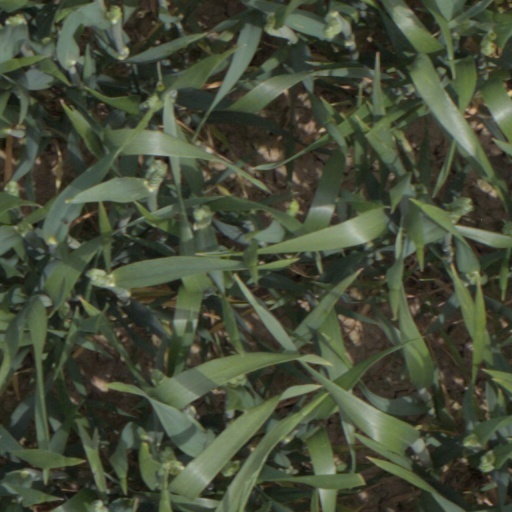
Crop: wheat